I Wanted Wings

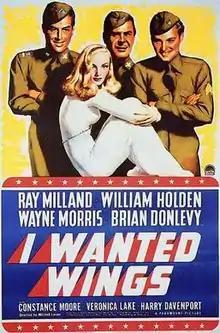
Theatrical poster

I Wanted Wings is a 1941 American drama film directed by Mitchell Leisen and based on a book by Lieutenant Beirne Lay Jr. The film stars Ray Milland and William Holden. The supporting cast includes Wayne Morris, Brian Donlevy, Constance Moore and Veronica Lake.